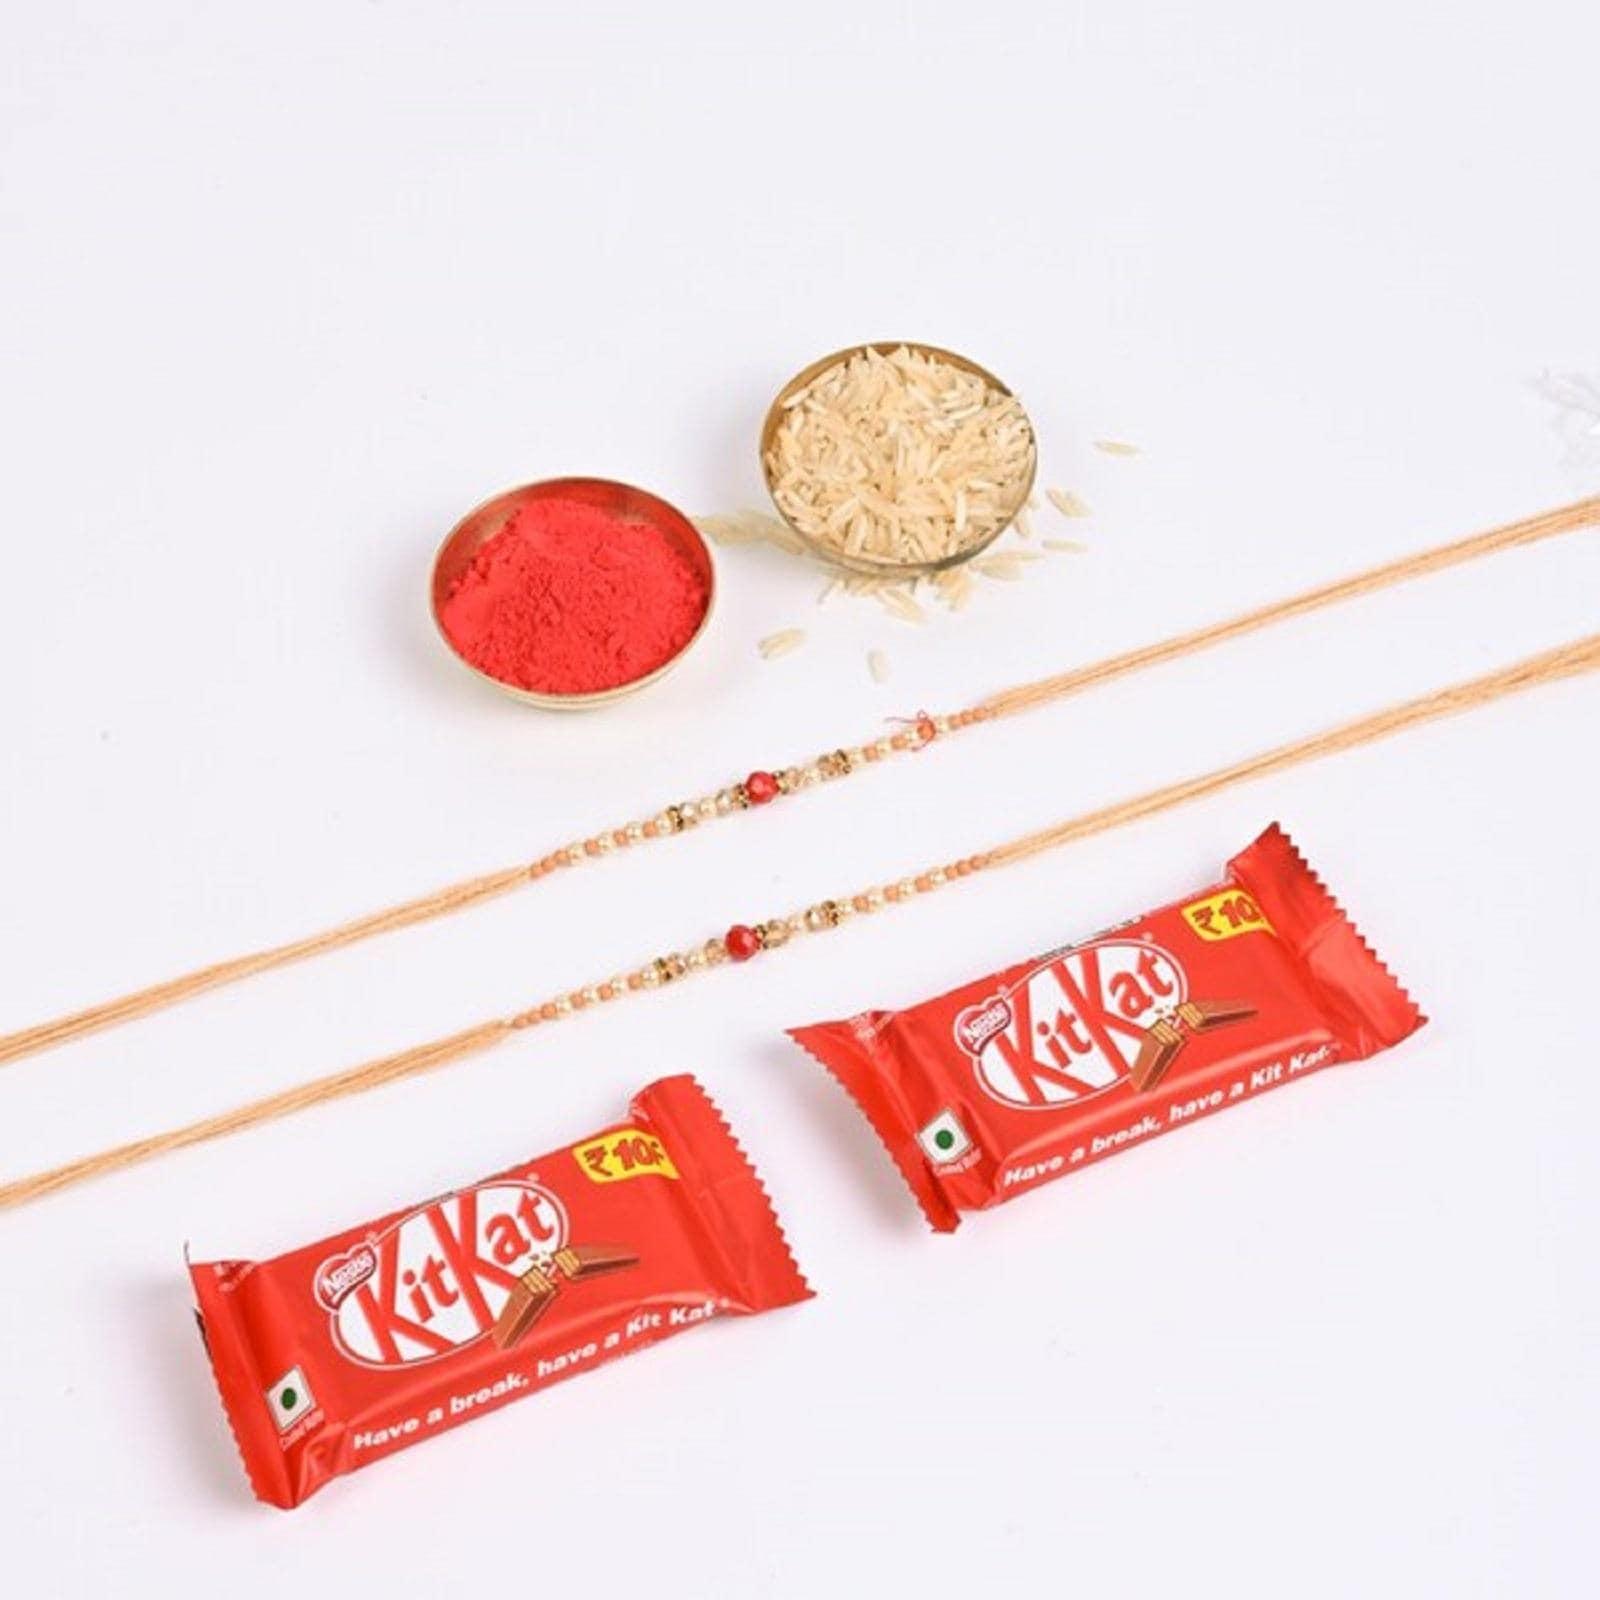
Designer Pearl Rakhi with two KitKat Chocolate Pack Of 2
Type: Rakhis
Brand: FNPCRAFT
Price: Rs. 300
 Includes Rakhi, Roli Chawal,Â Â two KitKat Chocolate Pack Designs may vary and will be sent as per availability .Images are for Representation purpose only.We began with a vision to provide quality and trendy fashion jewellery and Rakhi products to consumers at competitive prices. We exist to Craft High Quality and appealing Ethnic Jewellery and Rakhi. 100% Genuine Quality Product.Specially designed handcrafted traditional designer rakhi.Designer rakhi - a touch of modernity into the traditional and sacred thread of rakhi. The rakhi thread is introduced for the celebration of the festival of rakhi that is also known as â€˜raksha bandhanâ€™. It is the sacred thread that every sister ties on the wrist of their brother, while praying to god for their well being.Rakhi is the festival of expressing the feelings of love. Thus what can be better than expressing it your loving brother by bringing a designer rakhi for him this year. In our range of designer rakhi, there is a vast choice for selecting the best one for your brother.Roli Chawal The two most important ingredient of rakhi pooja thali is Roli and Chawal. Both are used for applying the auspicious tikka on brother's forehead while performing the rituals of Raksha Bandhan.Superior Quality & Skin Friendly: High Quality as per International Standards that makes it very skin friendly. It has been made from toxic free materials Anti-Allergic and Safe for Skin. It can be worn over long time periods without any complains of ach and swelling. Made from Premium Quality Material this product assures to remain in its Original Glory even after years of usage.